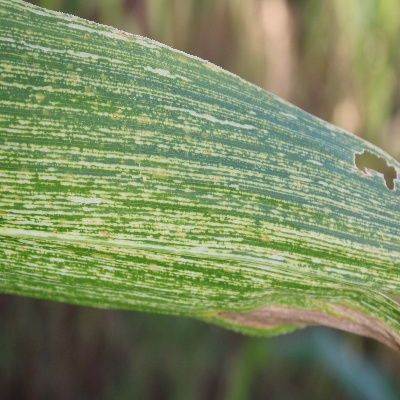
Crop: Maize
Condition: leaf blight